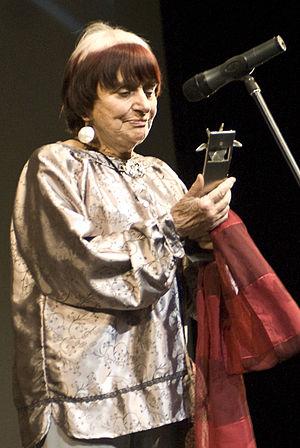
Agnès Varda, née Arlette Varda le 30 mai 1928 à Ixelles et morte le 29 mars 2019 à Paris, est une photographe, réalisatrice de cinéma et plasticienne française.